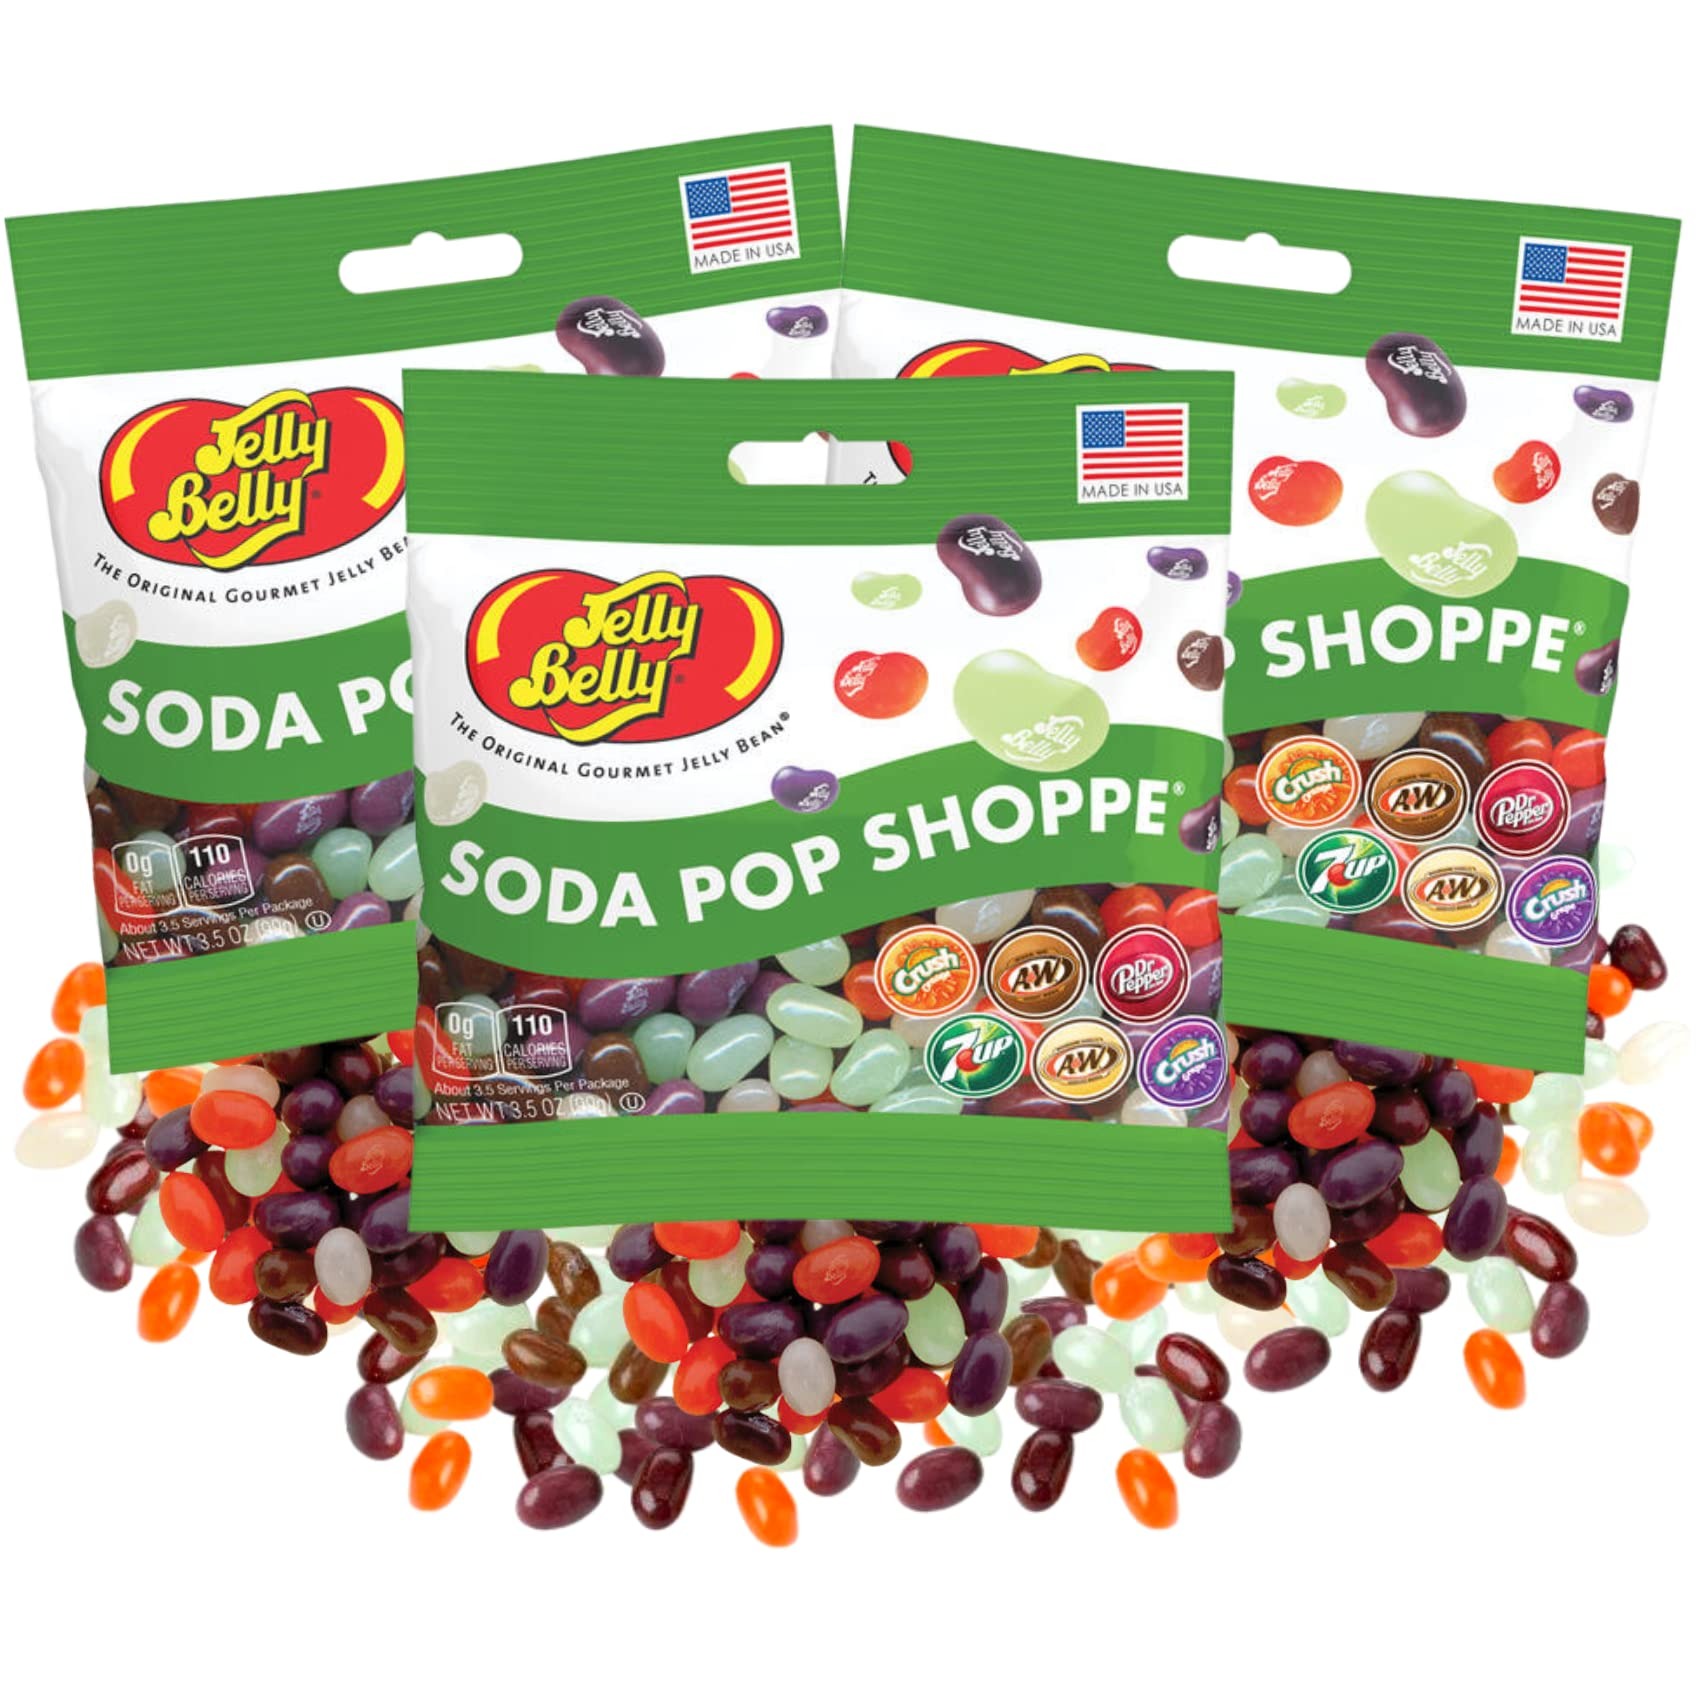
Item Name: Sweetzo - Soda Pop Shoppe Jelly Beans, Root Beer, Cream Soda, Grape, Orange, Dr. Pepper Flavored Candies, and More, Flavor Mix Candy Assortment Bag, Pack of 3
Bullet Point 1: JELLY BELLY jelly beans have been enjoyed by all for years! In this pack, you'll receive three 3.5 ounce bags of Soda Pop Shoppe Jelly Beans.
Bullet Point 2: CONFIDENCE
Bullet Point 3: FLAVORS INCLUDE- 7UP, A&W Cream Soda, A&W Root Beer, Dr Pepper, Grape Crush, Orange Crush. Six of your favorite soft drinks have been turned into Jelly Belly jelly beans, and they're exploding with all the authentic, true-to-life flavor you've come to expect. One taste of any of them and you'll swear you're taking a swig from a soda pop bottle!
Bullet Point 4: TRUE to real-life flavoring! These jelly beans are high quality and taste great. All Jelly Belly beans are OU Kosher, gluten-free, peanut free, dairy-free, fat free, and vegetarian friendly. A snack that everyone can enjoy without the worry!
Bullet Point 5: GREAT party favor for jelly bean and soda lovers! Perfect for those who are brave enough to taste unique candies like these.
Product Description: JELLY BELLY jelly beans have been enjoyed by all for years! In this pack, you'll receive three 3.5 ounce bags of Soda Pop Shoppe Jelly Beans. CONFIDENCE FLAVORS INCLUDE- 7UP, A&W Cream Soda, A&W Root Beer, Dr Pepper, Grape Crush, Orange Crush. Six of your favorite soft drinks have been turned into Jelly Belly jelly beans, and they're exploding with all the authentic, true-to-life flavor you've come to expect. One taste of any of them and you'll swear you're taking a swig from a soda pop bottle! TRUE to real-life flavoring! These jelly beans are high quality and taste great. All Jelly Belly beans are OU Kosher, gluten-free, peanut free, dairy-free, fat free, and vegetarian friendly. A snack that everyone can enjoy without the worry! GREAT party favor for jelly bean and soda lovers! Perfect for those who are brave enough to taste unique candies like these.
Value: 10.5
Unit: Ounce

Price: 11.995